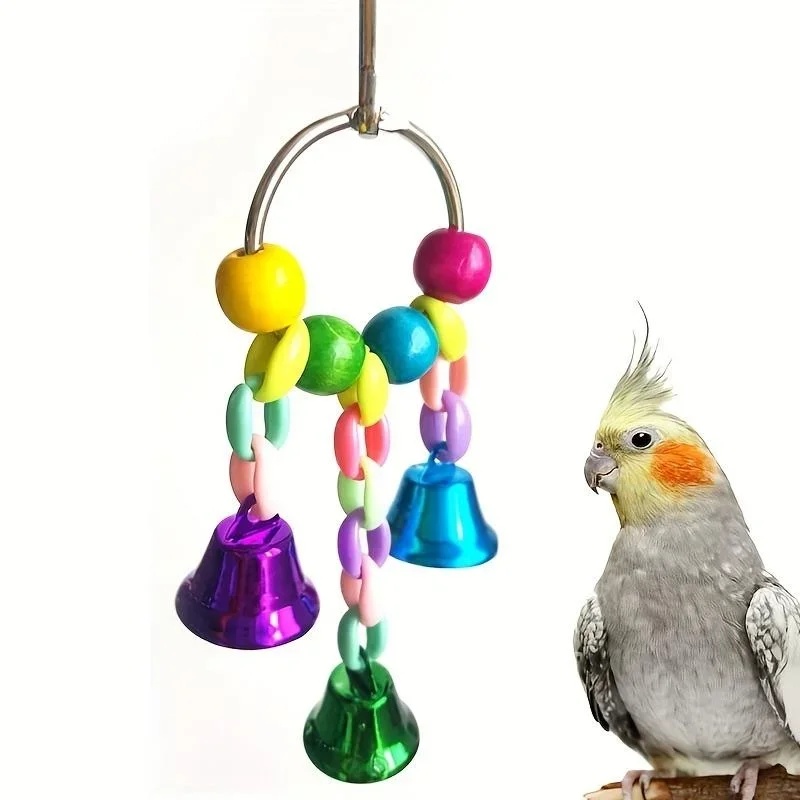
Zabawka dla ptaków z dzwonkiem – drewniane koraliki i stal, wisząca
Brand: Zwierzątka szczęśliwe
Wciągająca wisząca zabawka z dzwonkiem dla radosnych, aktywnych ptaków Zapewnij swoim pierzastym przyjaciołom rozrywkę na wiele godzin dzięki tej żywej zabawce z dzwonkiem dla ptaków . Ta wisząca zabawka została zaprojektowana dla nierozłączek, papug szarych, kakadu i papużek falistych, i posiada uroczo brzmiący metalowy dzwonek oraz kolorowe drewniane koraliki, które stymulują ciekawość i zabawę Twojego ptaka. Trwała konstrukcja zapewnia długotrwałą zabawę, a uroczy dźwięk dzwonka dostarcza przyjemnego wzbogacenia słuchowego. Uroczo brzmiący metalowy dzwonek : Dzwonek z galwanizowanej stali wydaje uroczy, przyjemny dźwięk, gdy Twój ptak go dziobie, co zapewnia stymulację dźwiękową bez irytacji. Akcenty z kolorowych drewnianych koralików : Jaskrawo kolorowe akrylowe koraliki nad dzwonkiem dodają wizualnego zainteresowania otoczeniu Twojego ptaka i zachęcają do interakcji i zabawy. Trwała konstrukcja : Wykonana z wysokiej jakości metalu i solidnych materiałów, które są odporne na intensywne dziobanie i zabawę, co zapewnia godziny zabawy. Wszechstronny design z haczykiem : Wyposażona w łatwy do otwierania haczyk, który można łatwo przymocować do klatek lub innych wiszących zabawek, co zapewnia różnorodne możliwości zabawy. DLACZEGO WARTO WYBRAĆ TEN PRODUKT: Stymulacja umysłowa : Utrzymuje ptaki w zajęciu i zapobiega nudzie dzięki interaktywnym elementom, które stymulują ich ciekawość i instynkty zabawy. Bezpieczna rozrywka : Wykonana z materiałów bezpiecznych dla ptaków i zaprojektowana do godzin dziobania i zabawy bez zagrożeń. Wzbogacanie klatki : Dodaje koloru, ruchu i dźwięku do środowiska Twojego ptaka, co czyni jego przestrzeń życiową bardziej stymulującą i przyjemną. SPECYFIKACJE: Materiał : Metal (galwanizowana stal stopowa), akrylowe koraliki Dostępne rozmiary : S (18 g), M (24 g) Zawartość opakowania : 1 zabawka z dzwonkiem dla ptaków (losowy kolor) Przeznaczenie : Nierozłączki, papugi szare, kakadu, papużki faliste Bezpieczeństwo chemiczne : Brak niebezpiecznych substancji chemicznych Jesteśmy przekonani, że pokochasz naszą zabawkę z dzwonkiem dla ptaków za jej jakość i radość, jaką sprawi Twojemu ptakowi. Jakość : Produkty wykonane z wysokiej jakości materiałów, które gwarantują trwałość i bezpieczeństwo dla Twoich pierzastych przyjaciół. Satysfakcja : Zobowiązanie do zadowolenia klienta z gwarancją na wszystkie nasze zabawki dla ptaków. Wsparcie : Doskonała obsługa klienta i wsparcie, aby odpowiedzieć na wszystkie Twoje pytania lub wątpliwości. Wartość : Konkurencyjne ceny sprawiają, że wysokiej jakości zabawki dla ptaków są przystępne cenowo dla wszystkich właścicieli zwierząt domowych.
Category: Animals & Pet Supplies > Pet Supplies > Bird Supplies > Bird Toys > Bells & Beads